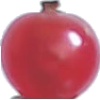
Label: Redcurrant 1